Nakshathrakkannulla Rajakumaran Avanundoru Rajakumari

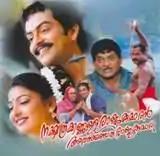
DVD Cover

Nakshathrakkannulla Rajakumaran Avanundoru Rajakumari is a 2002 Indian Malayalam-language romantic drama film directed by Rajasenan. It stars Prithviraj Sukumaran and Gayathri Raghuram. Kalabhavan Mani, Narendra Prasad and Jagathy Sreekumar play supporting roles.